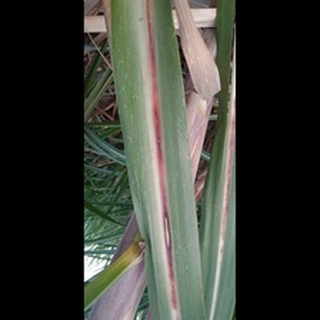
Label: sugarcane_red_rot